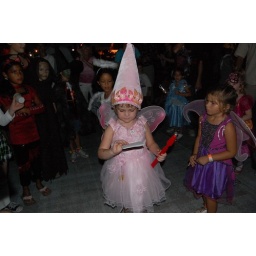
She made first place appear under her pillow in the 3-5 age group for the girls